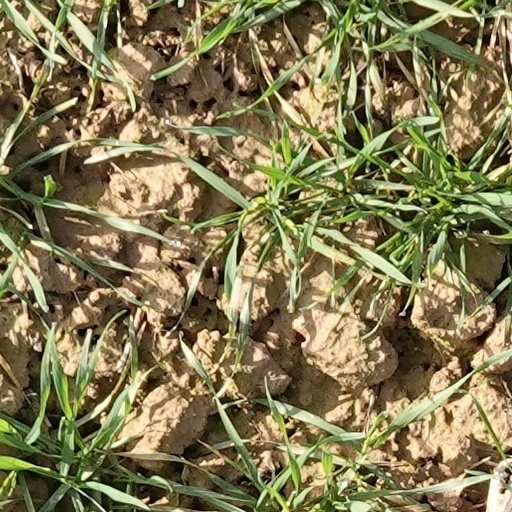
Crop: wheat